Dagebüll

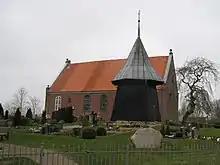
St. Lawrence church in Fahretoft

The Dagebüll parish consists of the two districts of Dagebüll and Fahretoft. There are two churches, St. Lawrence in Fahretoft, built in 1703 and St. Dionysus in Dagebüll.